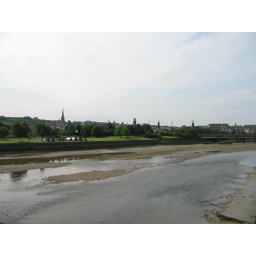
I cross this river to go..anywhere in Lancaster more or less